Jefferson Jimplecute

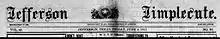
Jefferson Jimplecute Front Page Header from 1911

In 2020, the newspaper gained national attention when it published an obituary that blamed United States President Donald Trump, Texas Governor Greg Abbott, and others for the death of a man from complications of COVID-19.